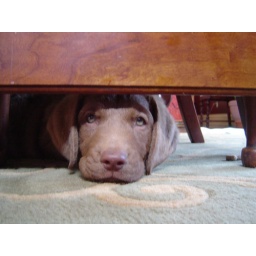
It's cozy under the gate-leg dining room table